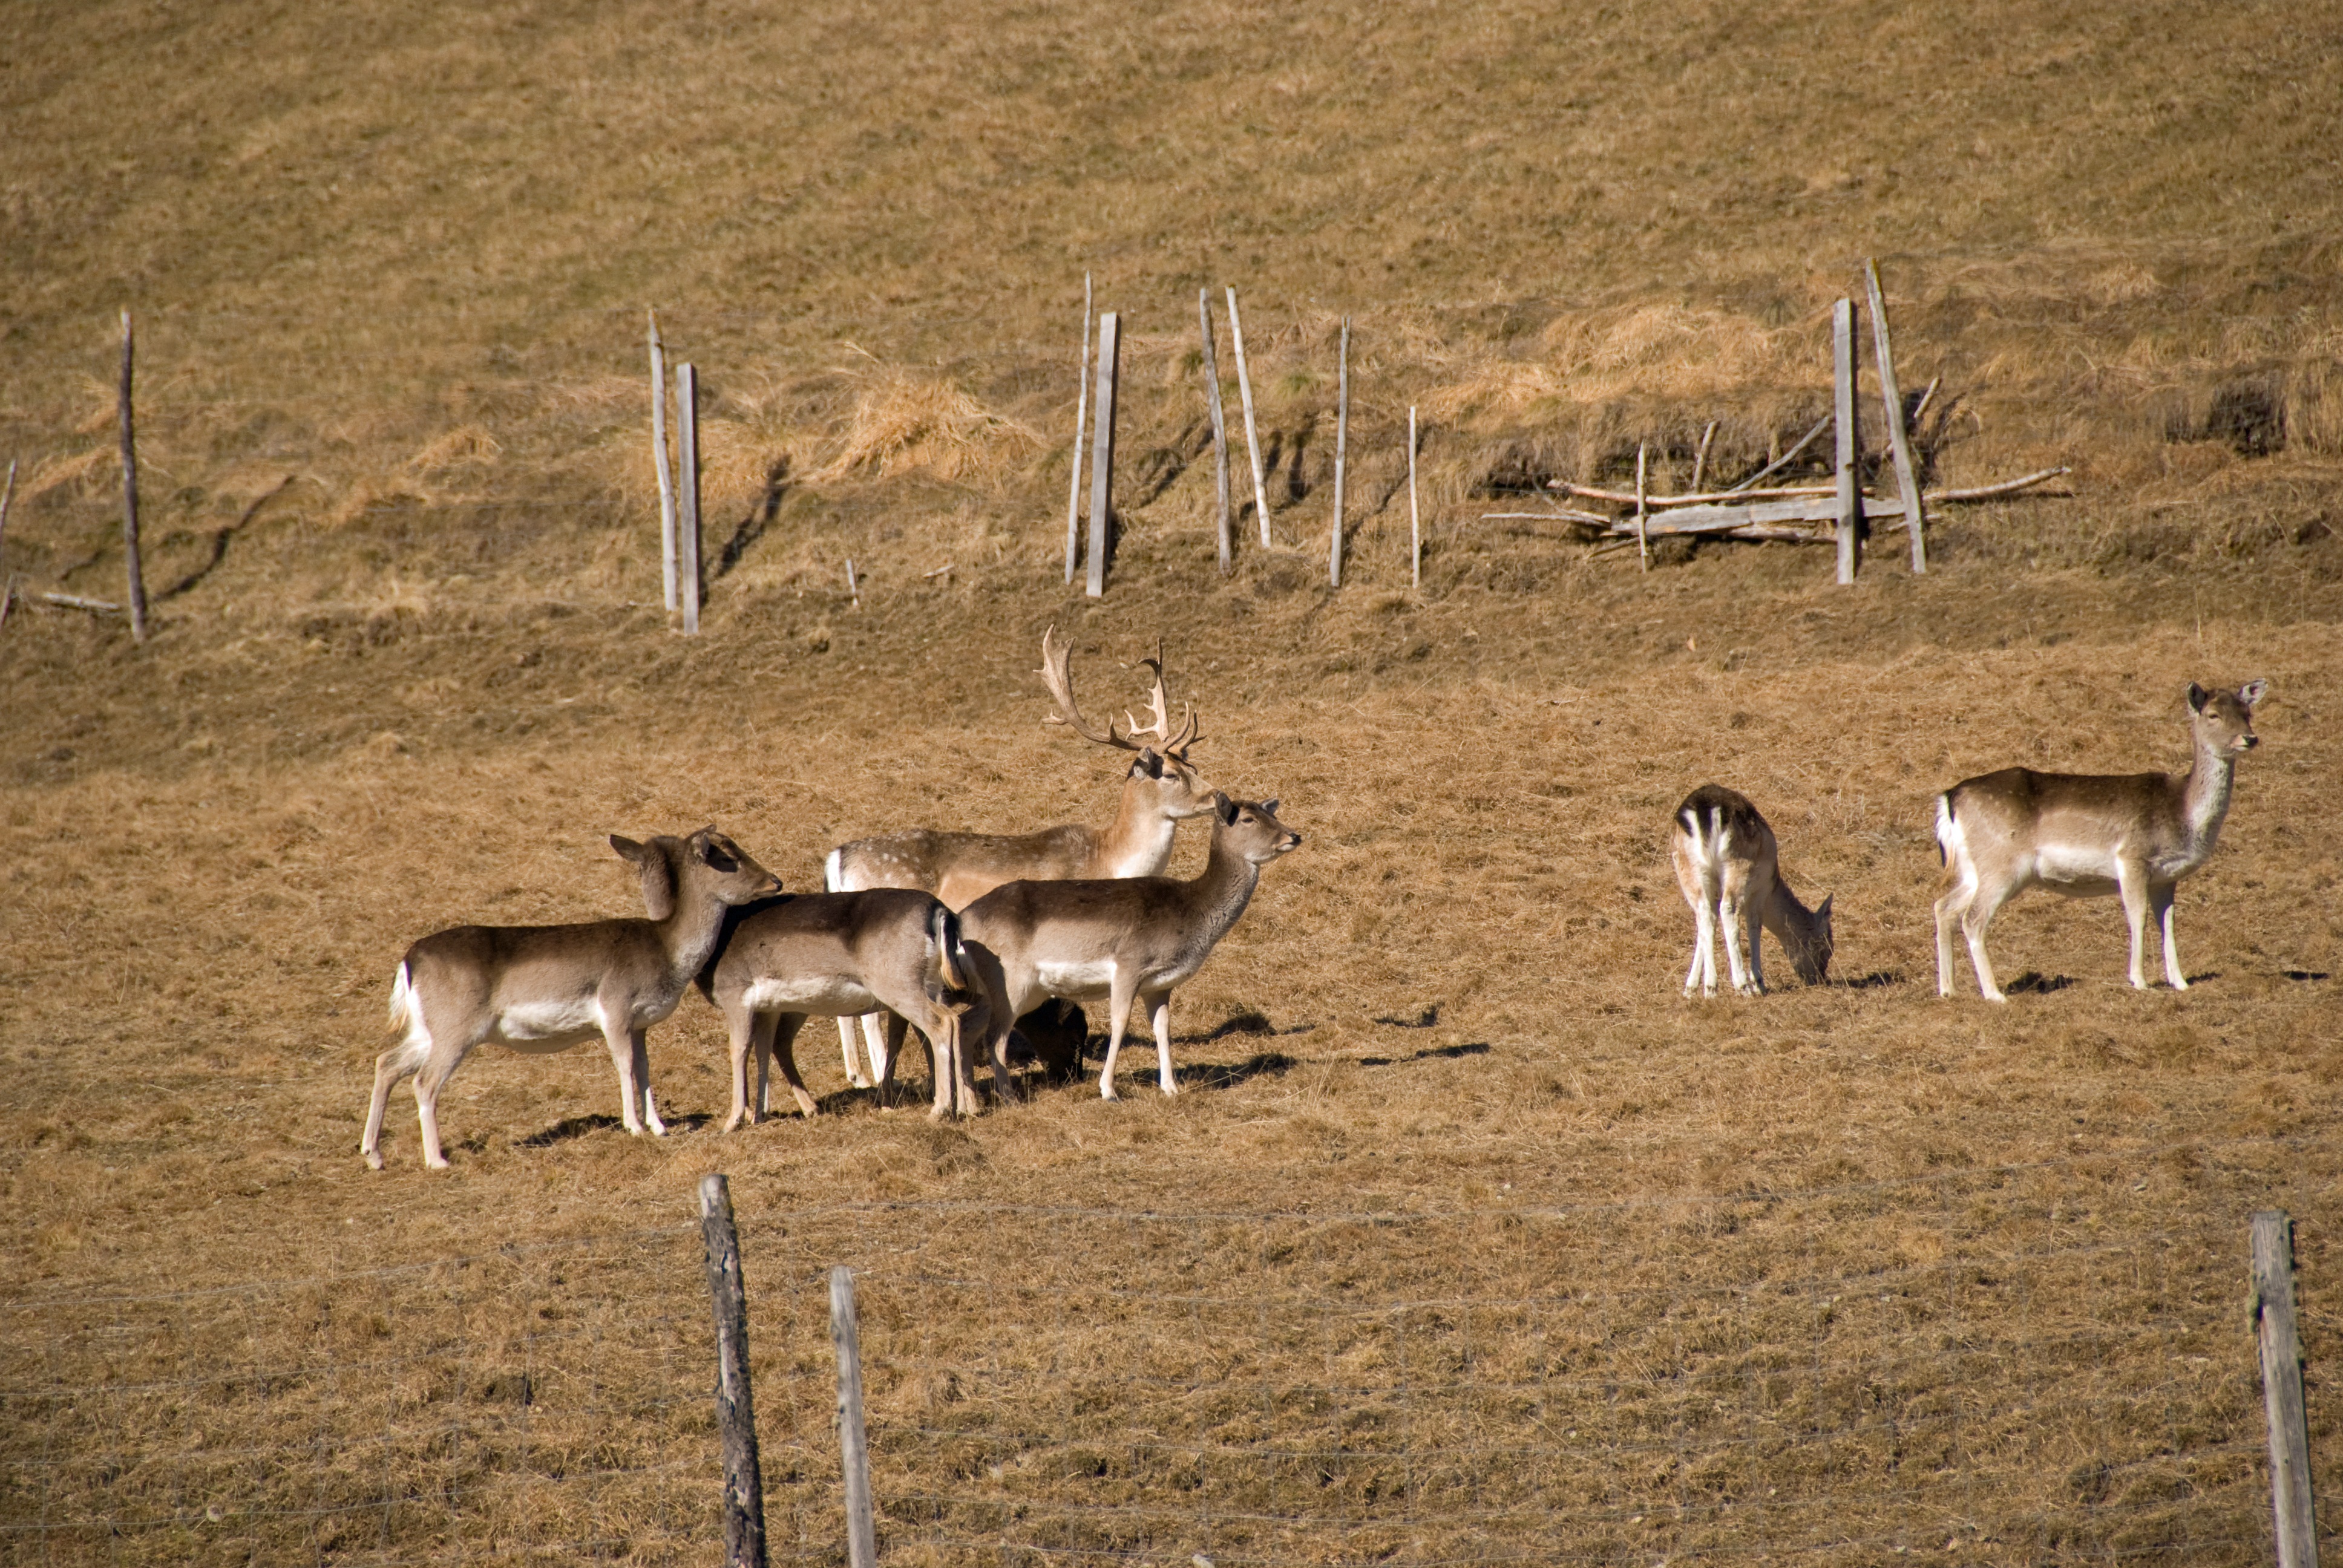
wildlife, wild, deer, herd, mammal, fauna, savanna, fawn, plain, antelope, antler, graze, enclosure, gazelle, impala, hirsch, roe deer, fallow deer, animal world, safari, vicuna, kitz, white tailed deer, springbok, pronghorn, young fallow deer